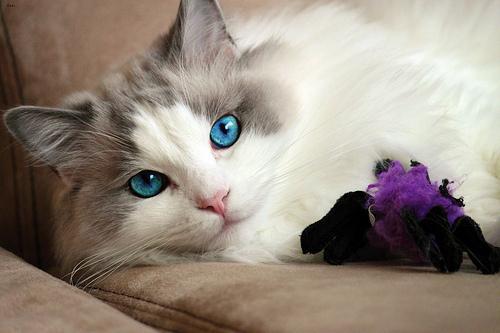
Ragdoll